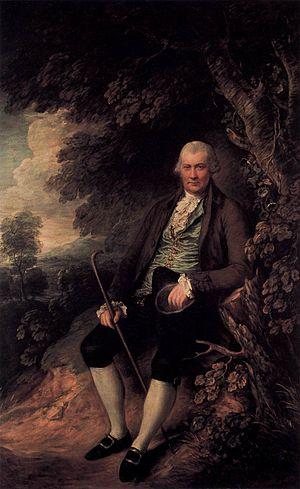
Cette page fournit une liste chronologique de tableaux du peintre anglais Thomas Gainsborough